Sarah Ferguson (journalist)

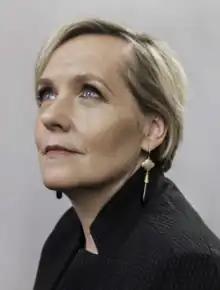

Sarah Ferguson (born 31 December 1965) is an Australian journalist, reporter and television presenter. She is the host of ABC TV's flagship news and current affairs program "7.30". She was previously a journalist for "Dateline", "Insight", "Sunday" and "Four Corners."